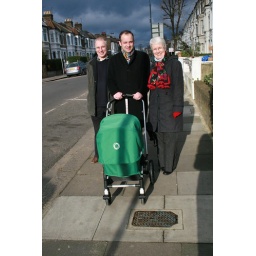
First trip in the green machine